Debbie Bates

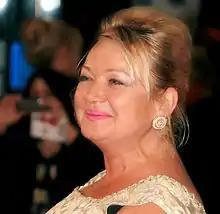
Nicola Duffett ("pictured") got bored of playing Debbie so asked producers to kill her character off.

Debbie was introduced in 1993 by executive producer Leonard Lewis as a love-interest for Nigel Bates (Paul Bradley). Debbie's actress Duffett has described Debbie as "nice, unassuming and shy", which she claims was in stark contrast to her own personality. Debbie's introduction storyline stemmed around a storyline focusing on spousal abuse, when it was revealed that Debbie was being abused by her estranged husband Liam Tyler (Francis Magee). Nigel and Debbie's eventual marriage was the focus of "EastEnders"' celebratory episode on 12 July 1994, which marked the show's 1000th episode. "EastEnders"' writer Colin Brake has selected it as 1994's episode of the year. Off-screen the show's Series Producer Barbara Emile decided to mark the 1000th episode with a celebration and the wedding of Nigel and Debbie was chosen as the event. It was scripted to be a happy occasion in the soap, with Debbie and Nigel's ceremony going ahead despite threats of intrusion from Liam.